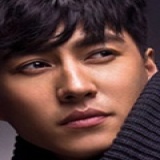
diễn viên Cận Đông